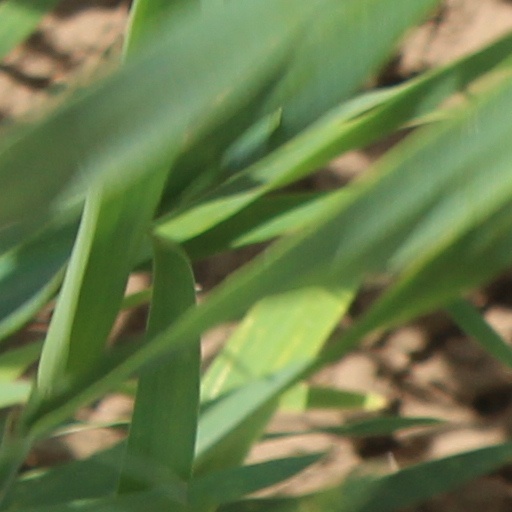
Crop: wheat